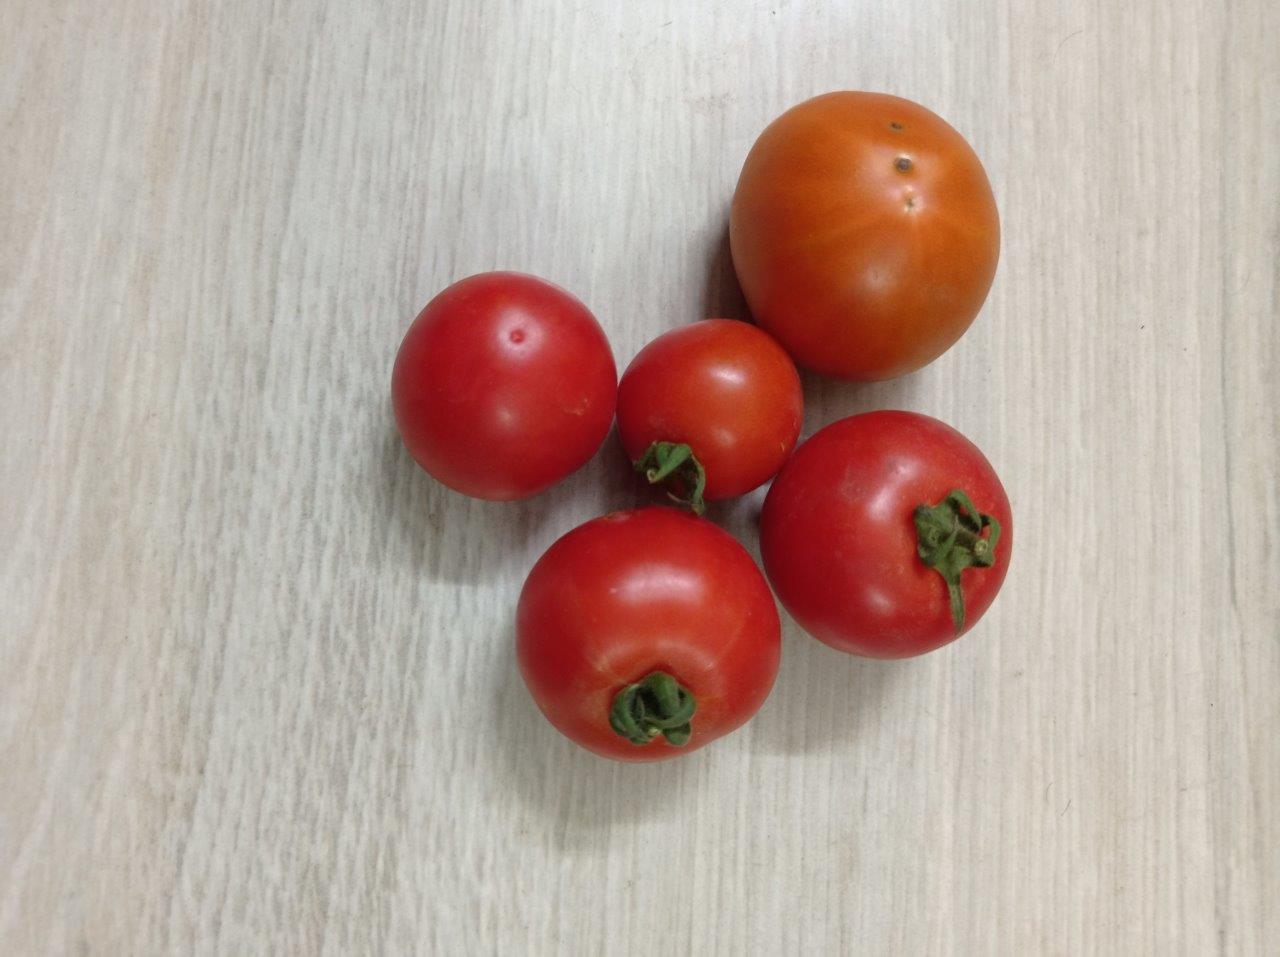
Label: Fresh